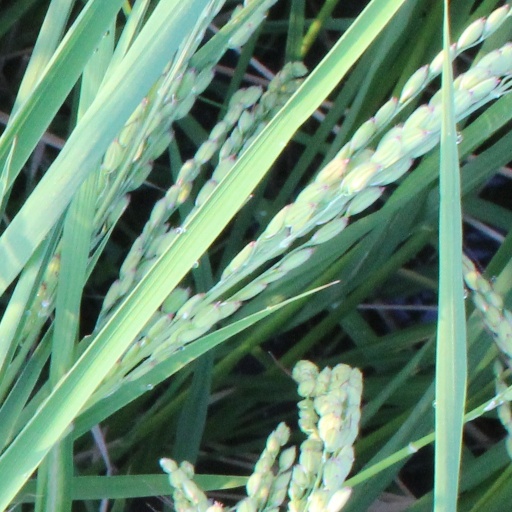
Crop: rice